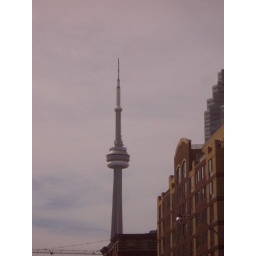
view of CN tower from the yahoo office in downtown toronto